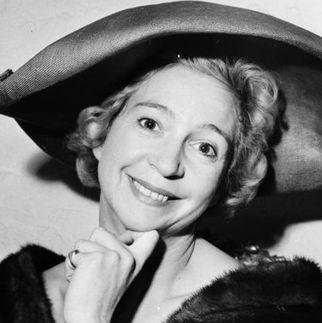
Age: 41